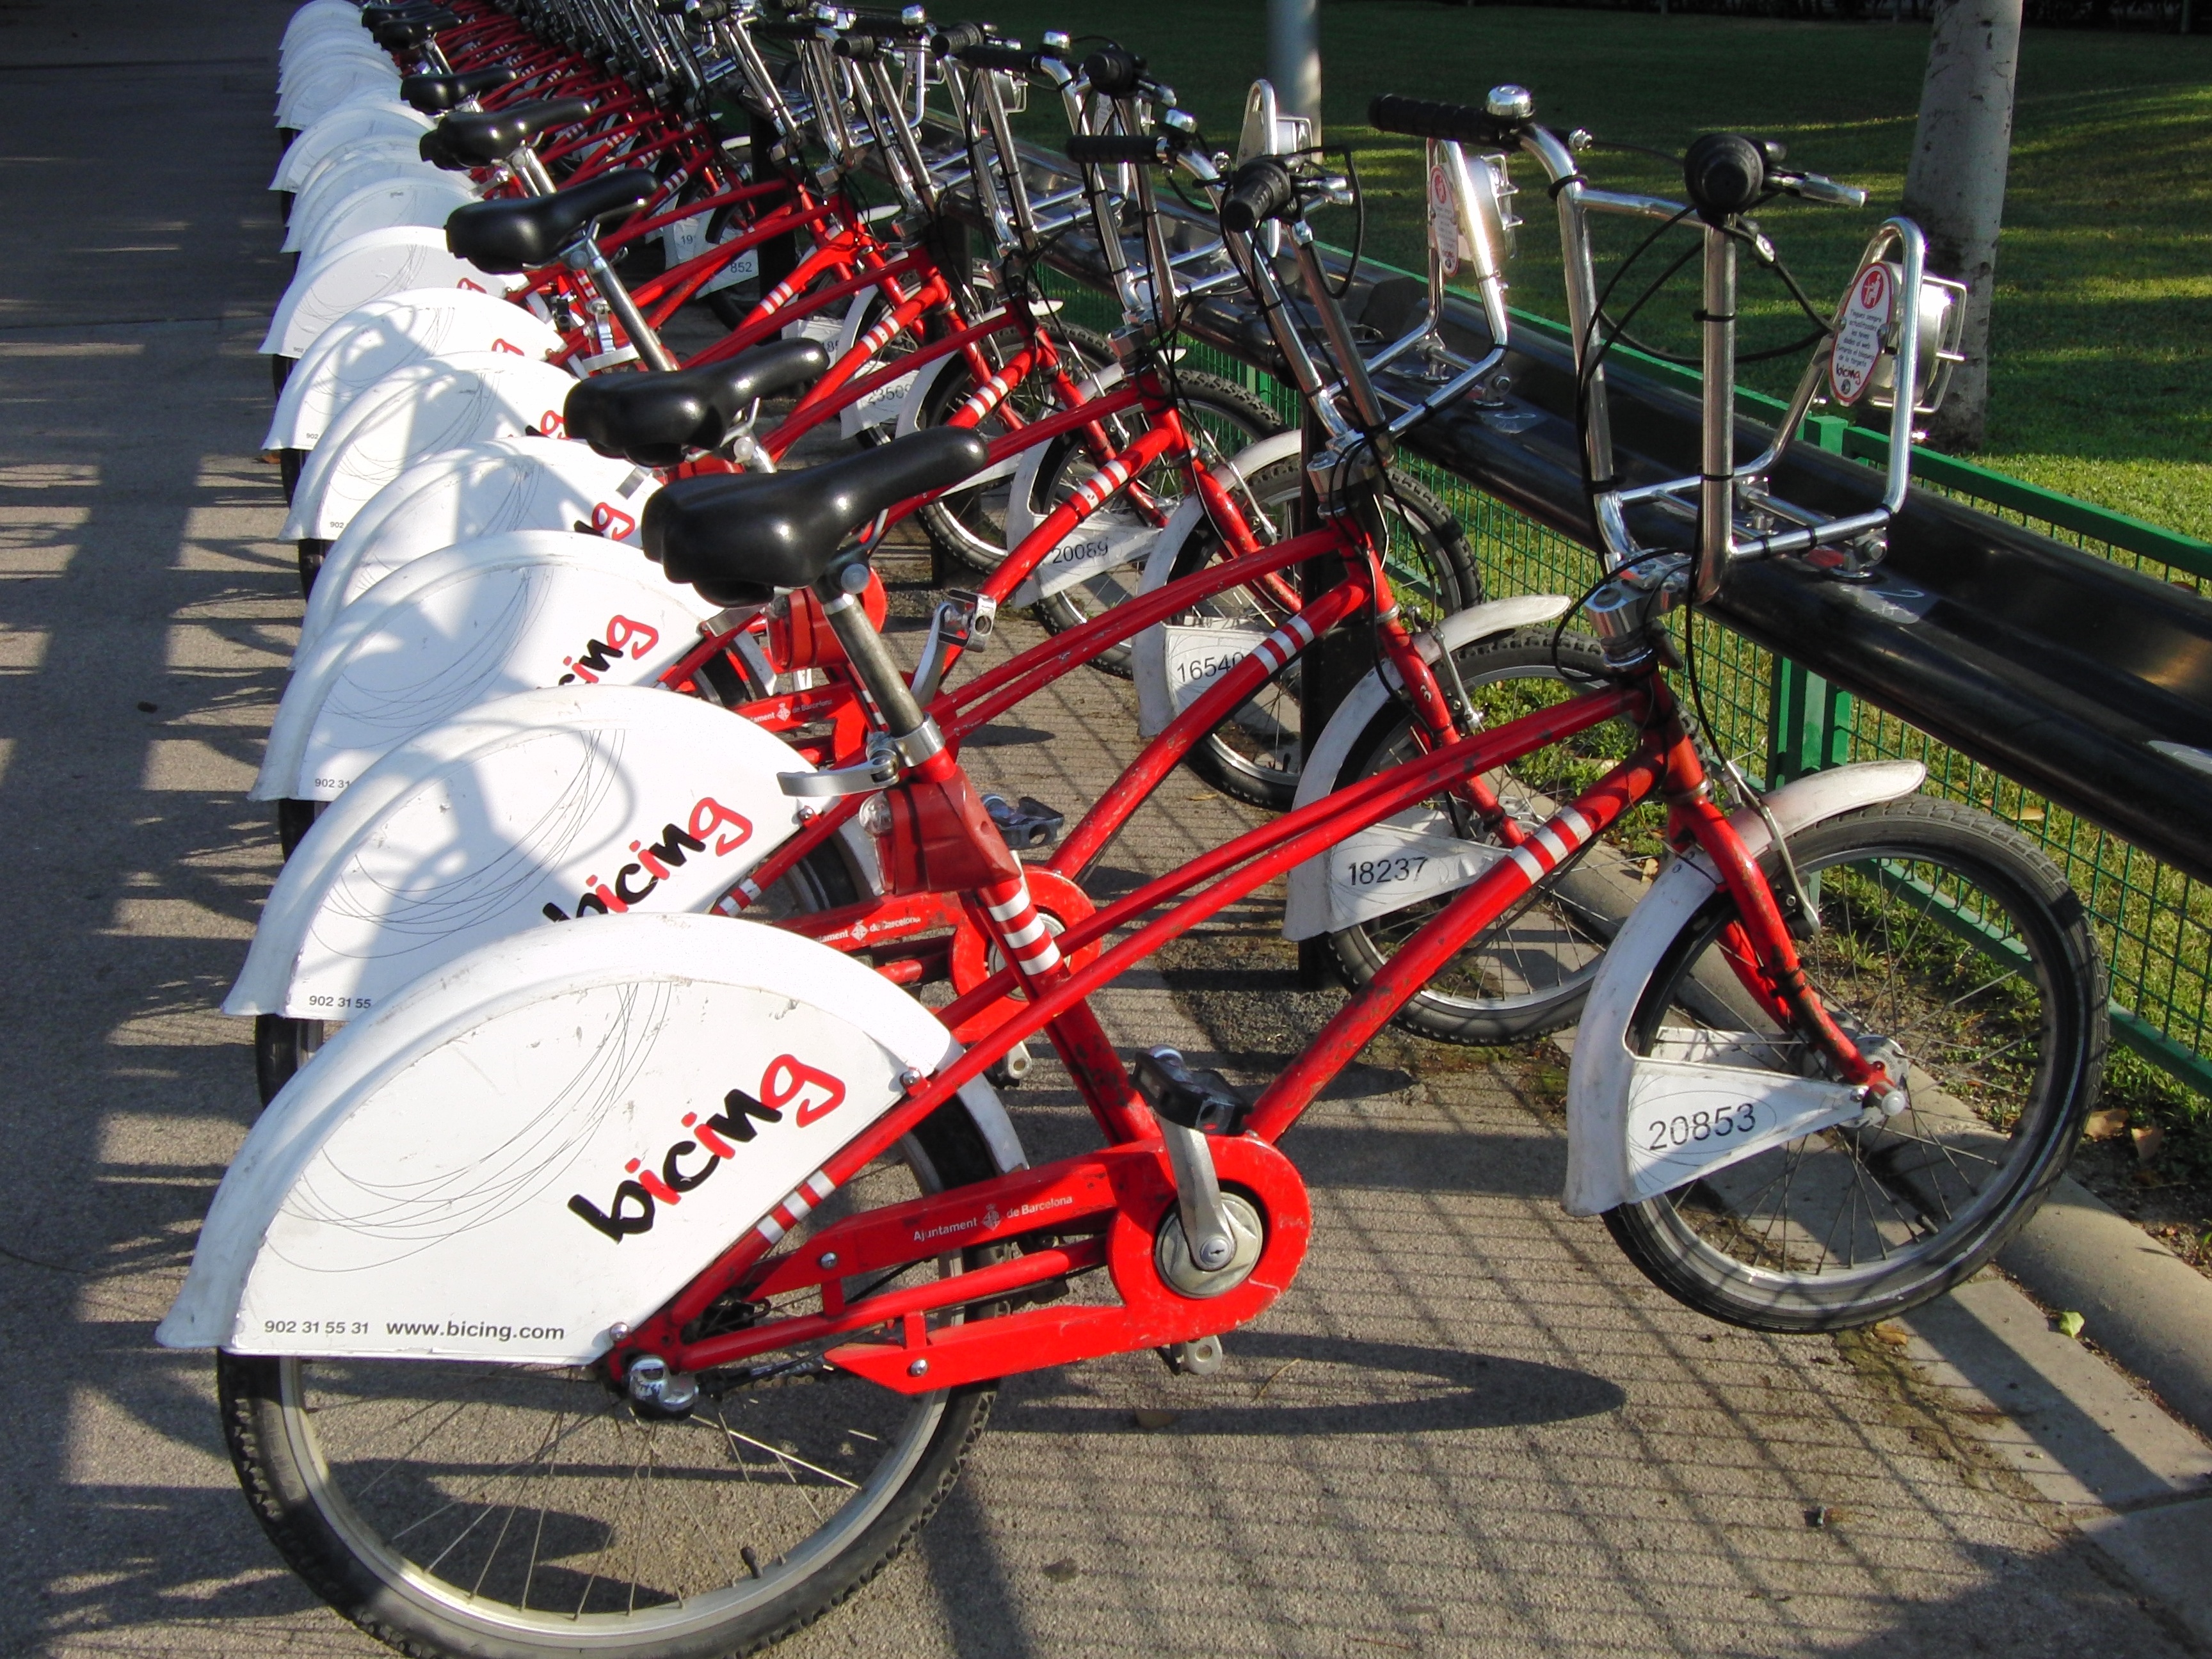
wheel, bicycle, city, urban, downtown, transport, vehicle, tower, motorcycle, blue, sports equipment, mountain bike, sports, racing, freeride, cities, bicycle frame, land vehicle, cycle sport, cyclo cross bicycle, bicycle racing, downhill mountain biking, bicycle motocross, bmx bike, freestyle bmx, road bicycle